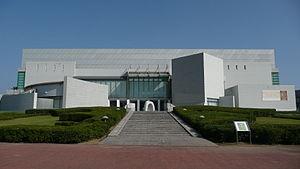
Le musée préfectoral d'art de Miyazaki ouvre ses portes à Miyazaki au Japon en octobre 1995. La collection s'intéresse aux artistes originaires ou associés à la préfecture de Miyazaki et inclut également des œuvres de Picasso, Klee et Magritte.